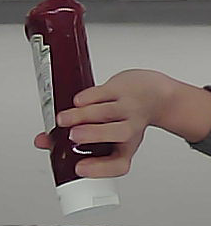
Product: heinz_ketchup